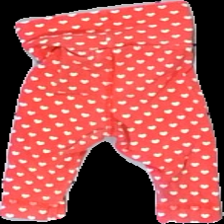
View: back
Type: Tights
Category: Children
Brand: H&M
Colors: White, Red
Material: 100% cotton
Pattern: Other
Cut: Regular
Size: 56
Season: All
Damage: fabric is worn out
Price range: <50
Recommended usage: Recycle